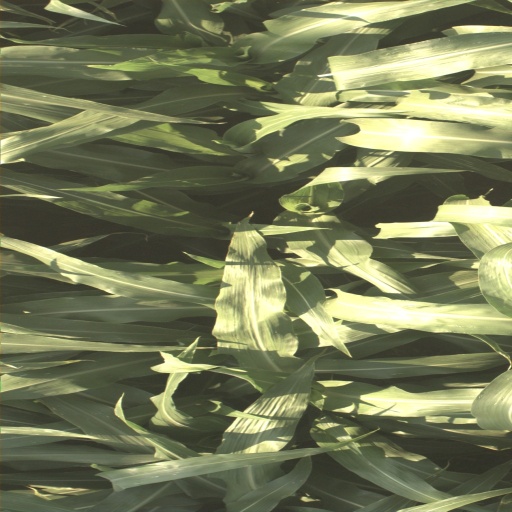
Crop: sorghum